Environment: real
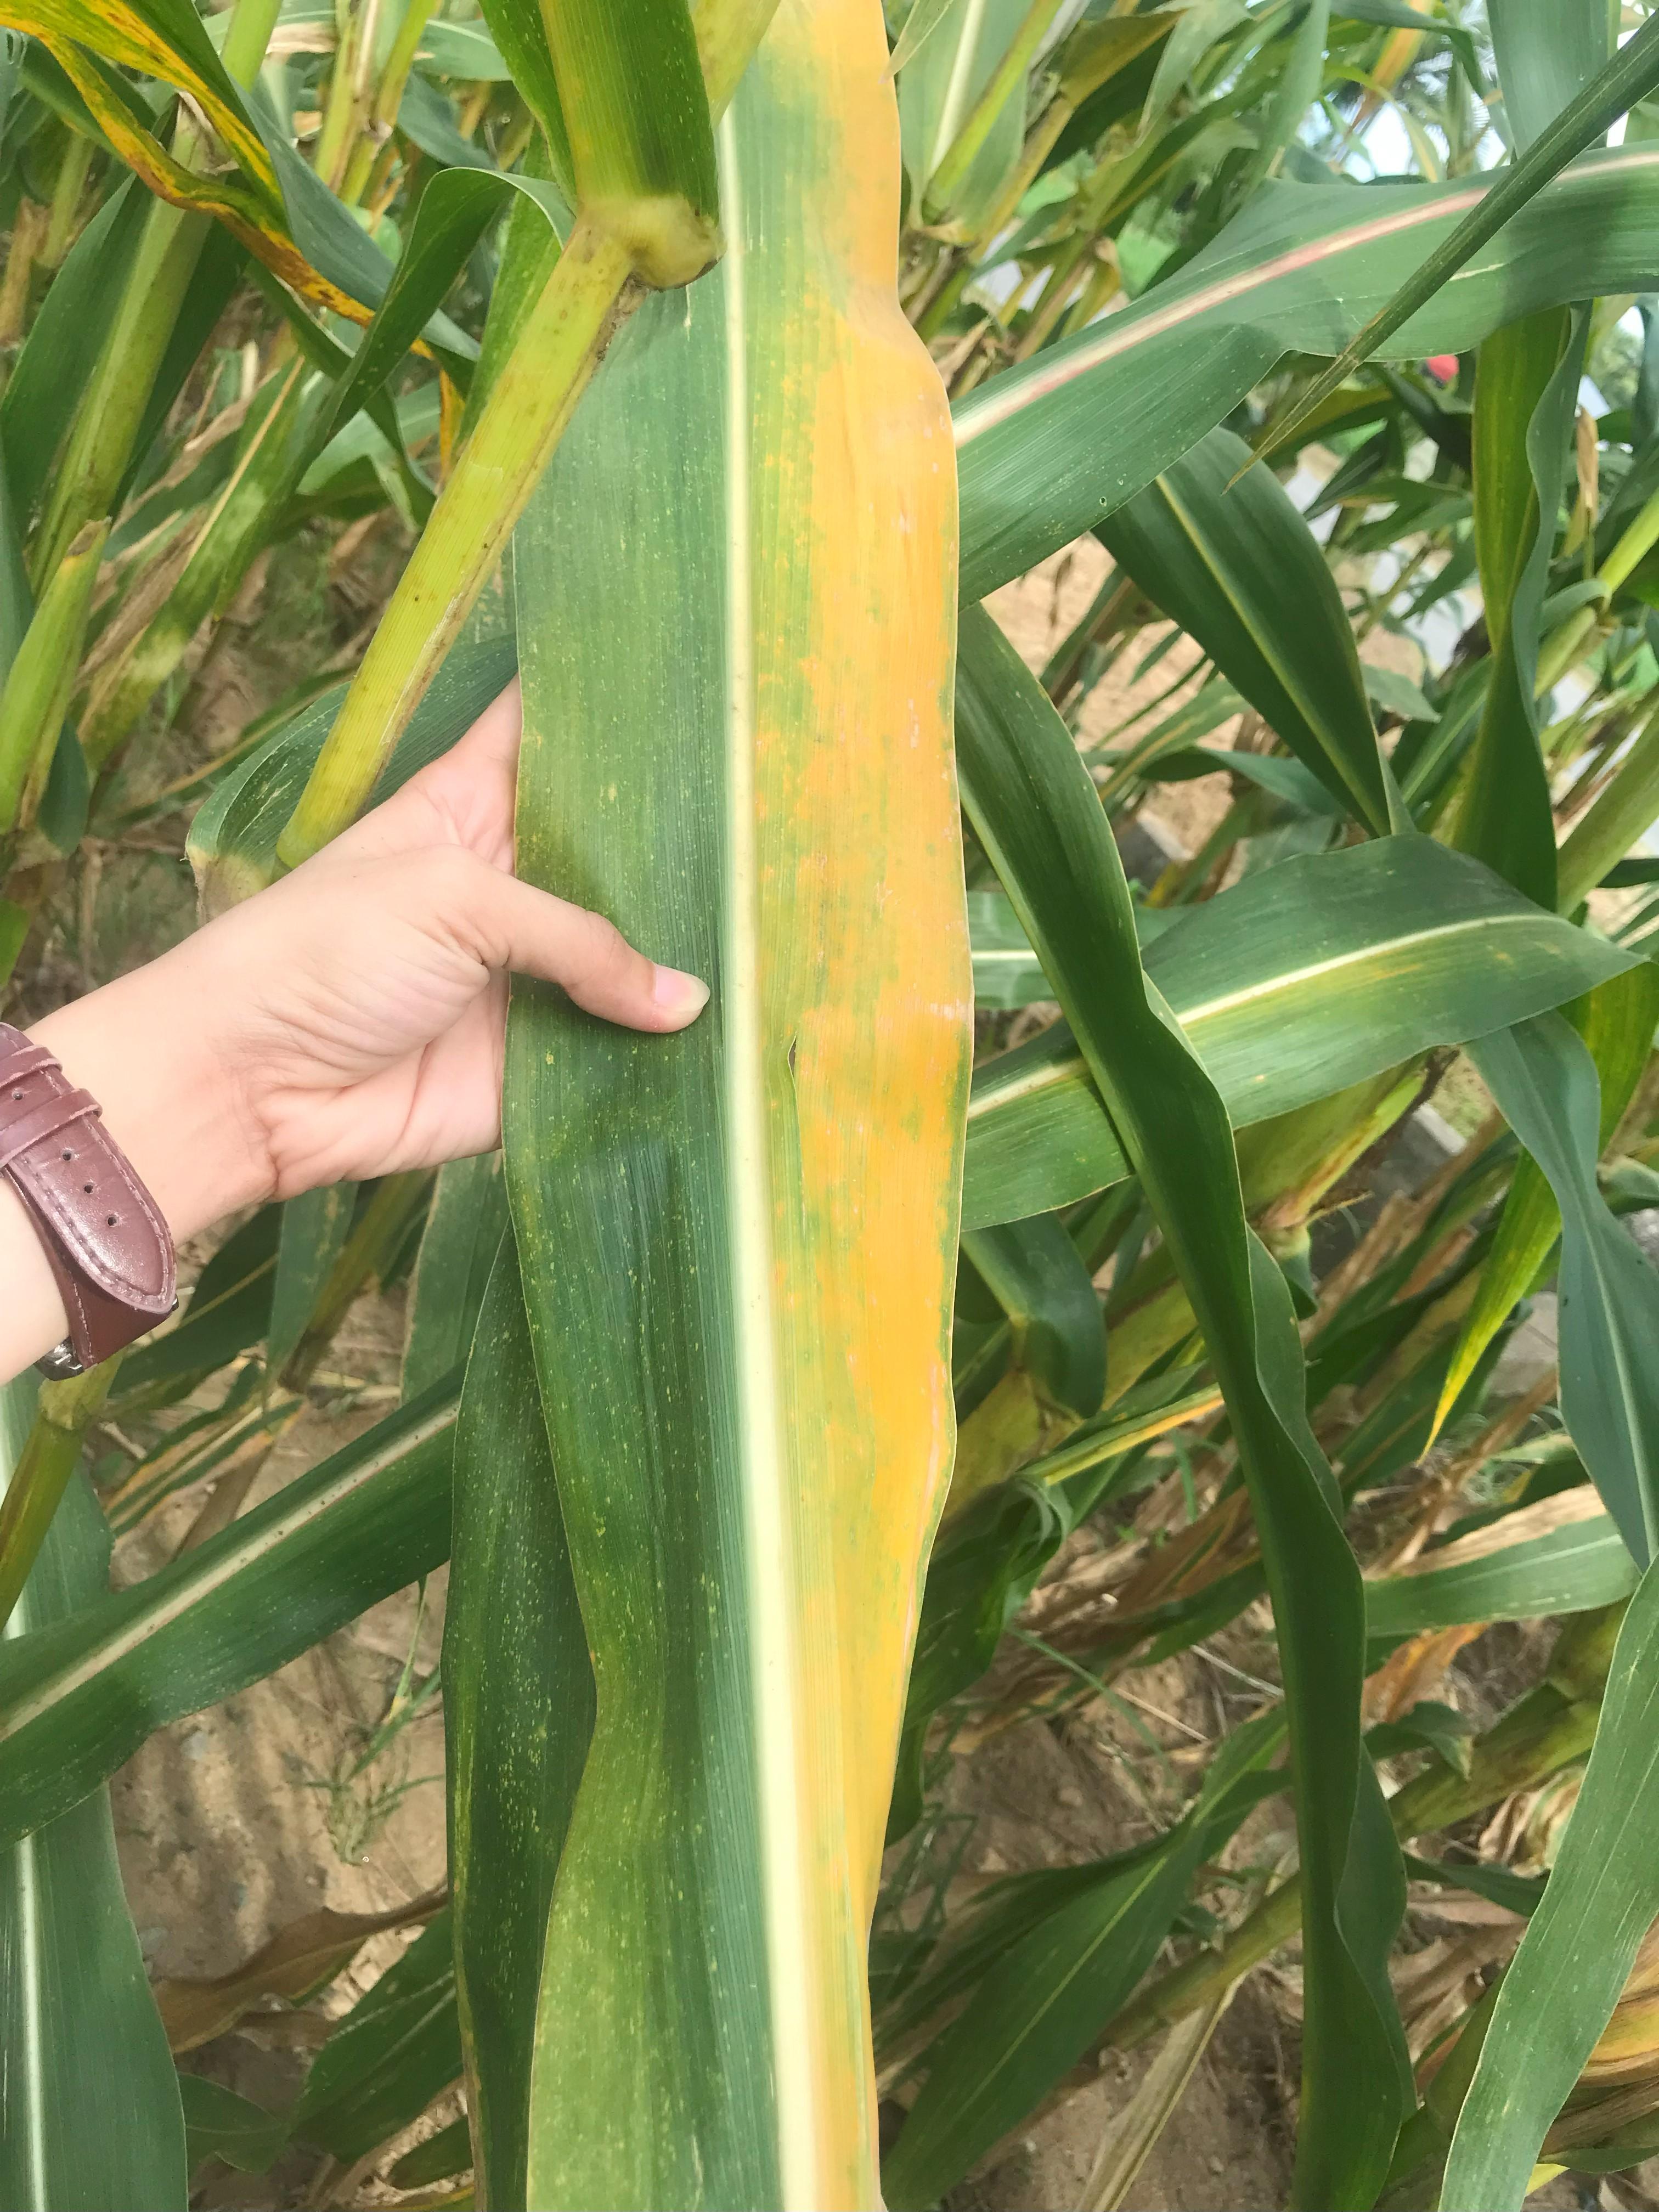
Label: potassium_deficiency